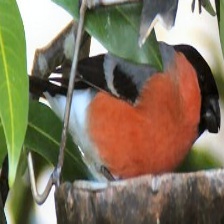
Species: EURASIAN BULLFINCH
Scientific name: PYRRHULA PYRRHULA